Alnitak

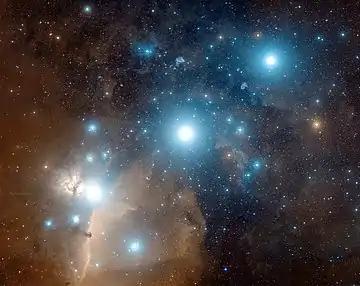
Orion's Belt with Alnitak on the left

The three belt stars were collectively known by many names in many cultures. Arabic terms include النجاد "Al Nijād" 'the Belt', النسك "Al Nasak" 'the Line', العلقات "Al Alkāt" 'the Golden Grains or Nuts' and, in modern Arabic, ميزان الحق "Al Mīzān al Ḥaqq" 'the Scale of Justice'. In Chinese mythology they were known as The Weighing Beam.